Question: What is the weather?
Tambaya: Ya yanayi yake?
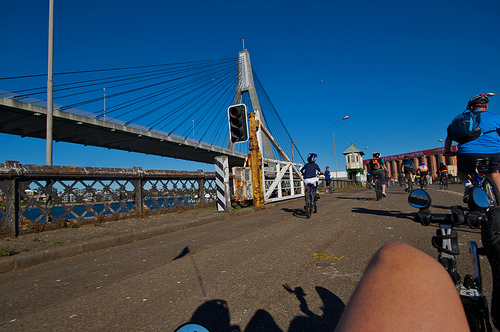
Answer: Sunny.
Amsa: Rana.